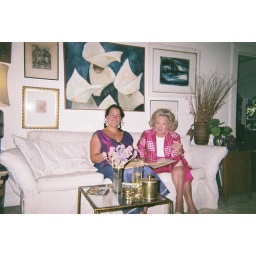
Virginia Shaltz and I, The lady who threw the bottle with the message in the water 20 years ago!